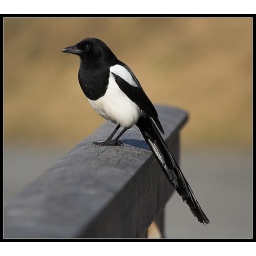
Handsome guy on a fence... All dressed up in black and white ;)